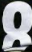
Number: 8